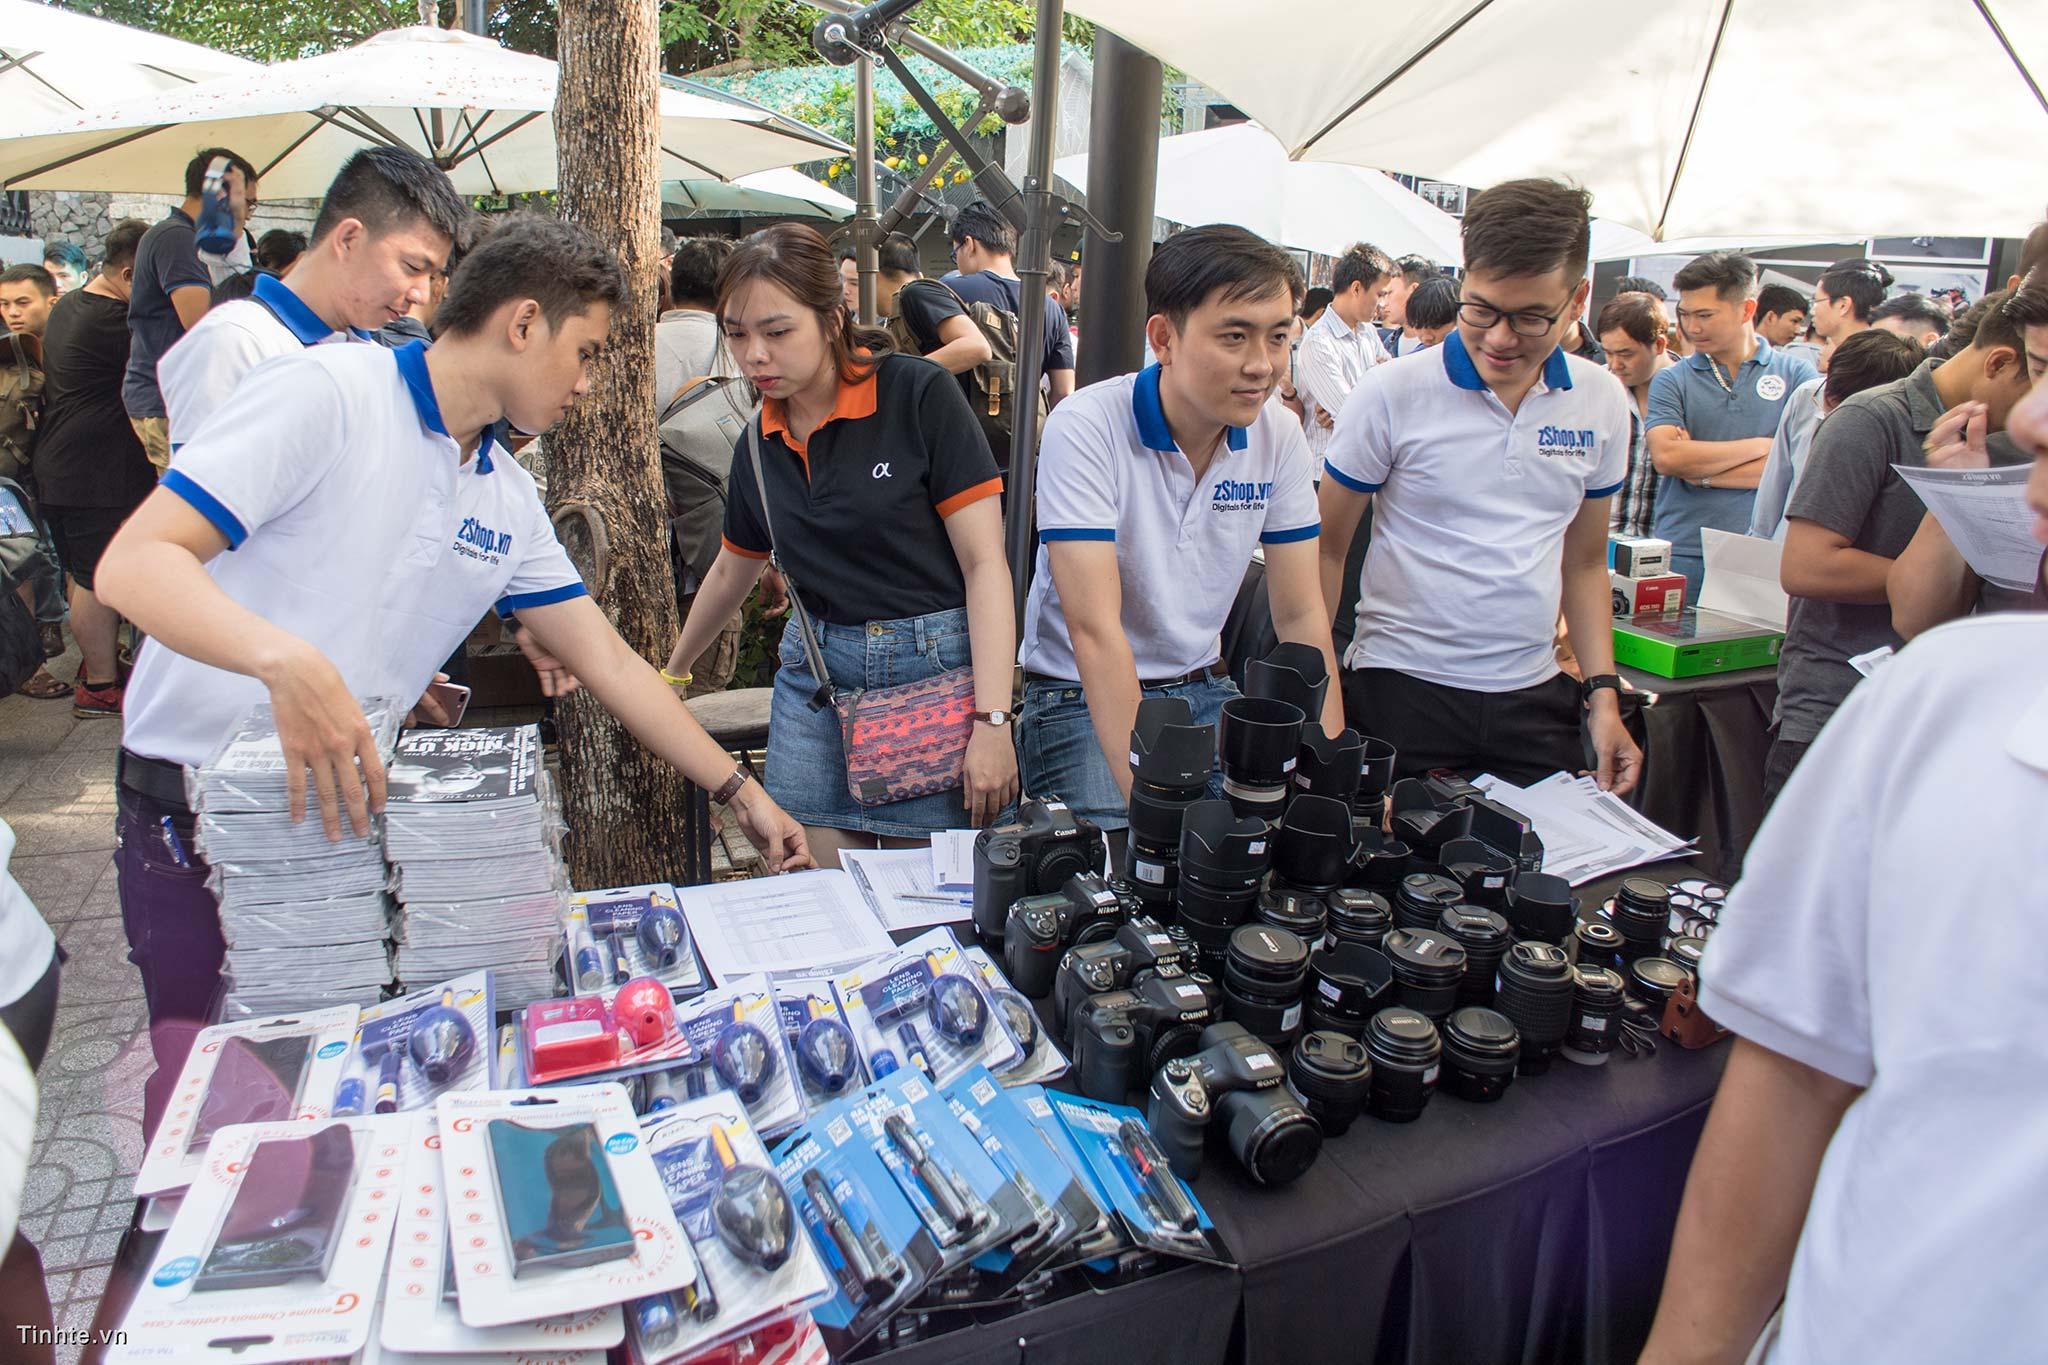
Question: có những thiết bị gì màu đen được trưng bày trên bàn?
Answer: máy ảnh và ống kính